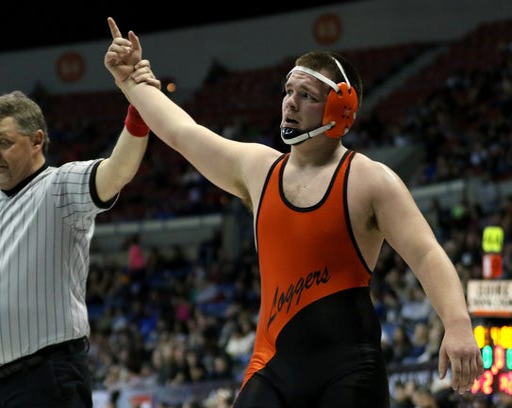
person is named the winner in sport